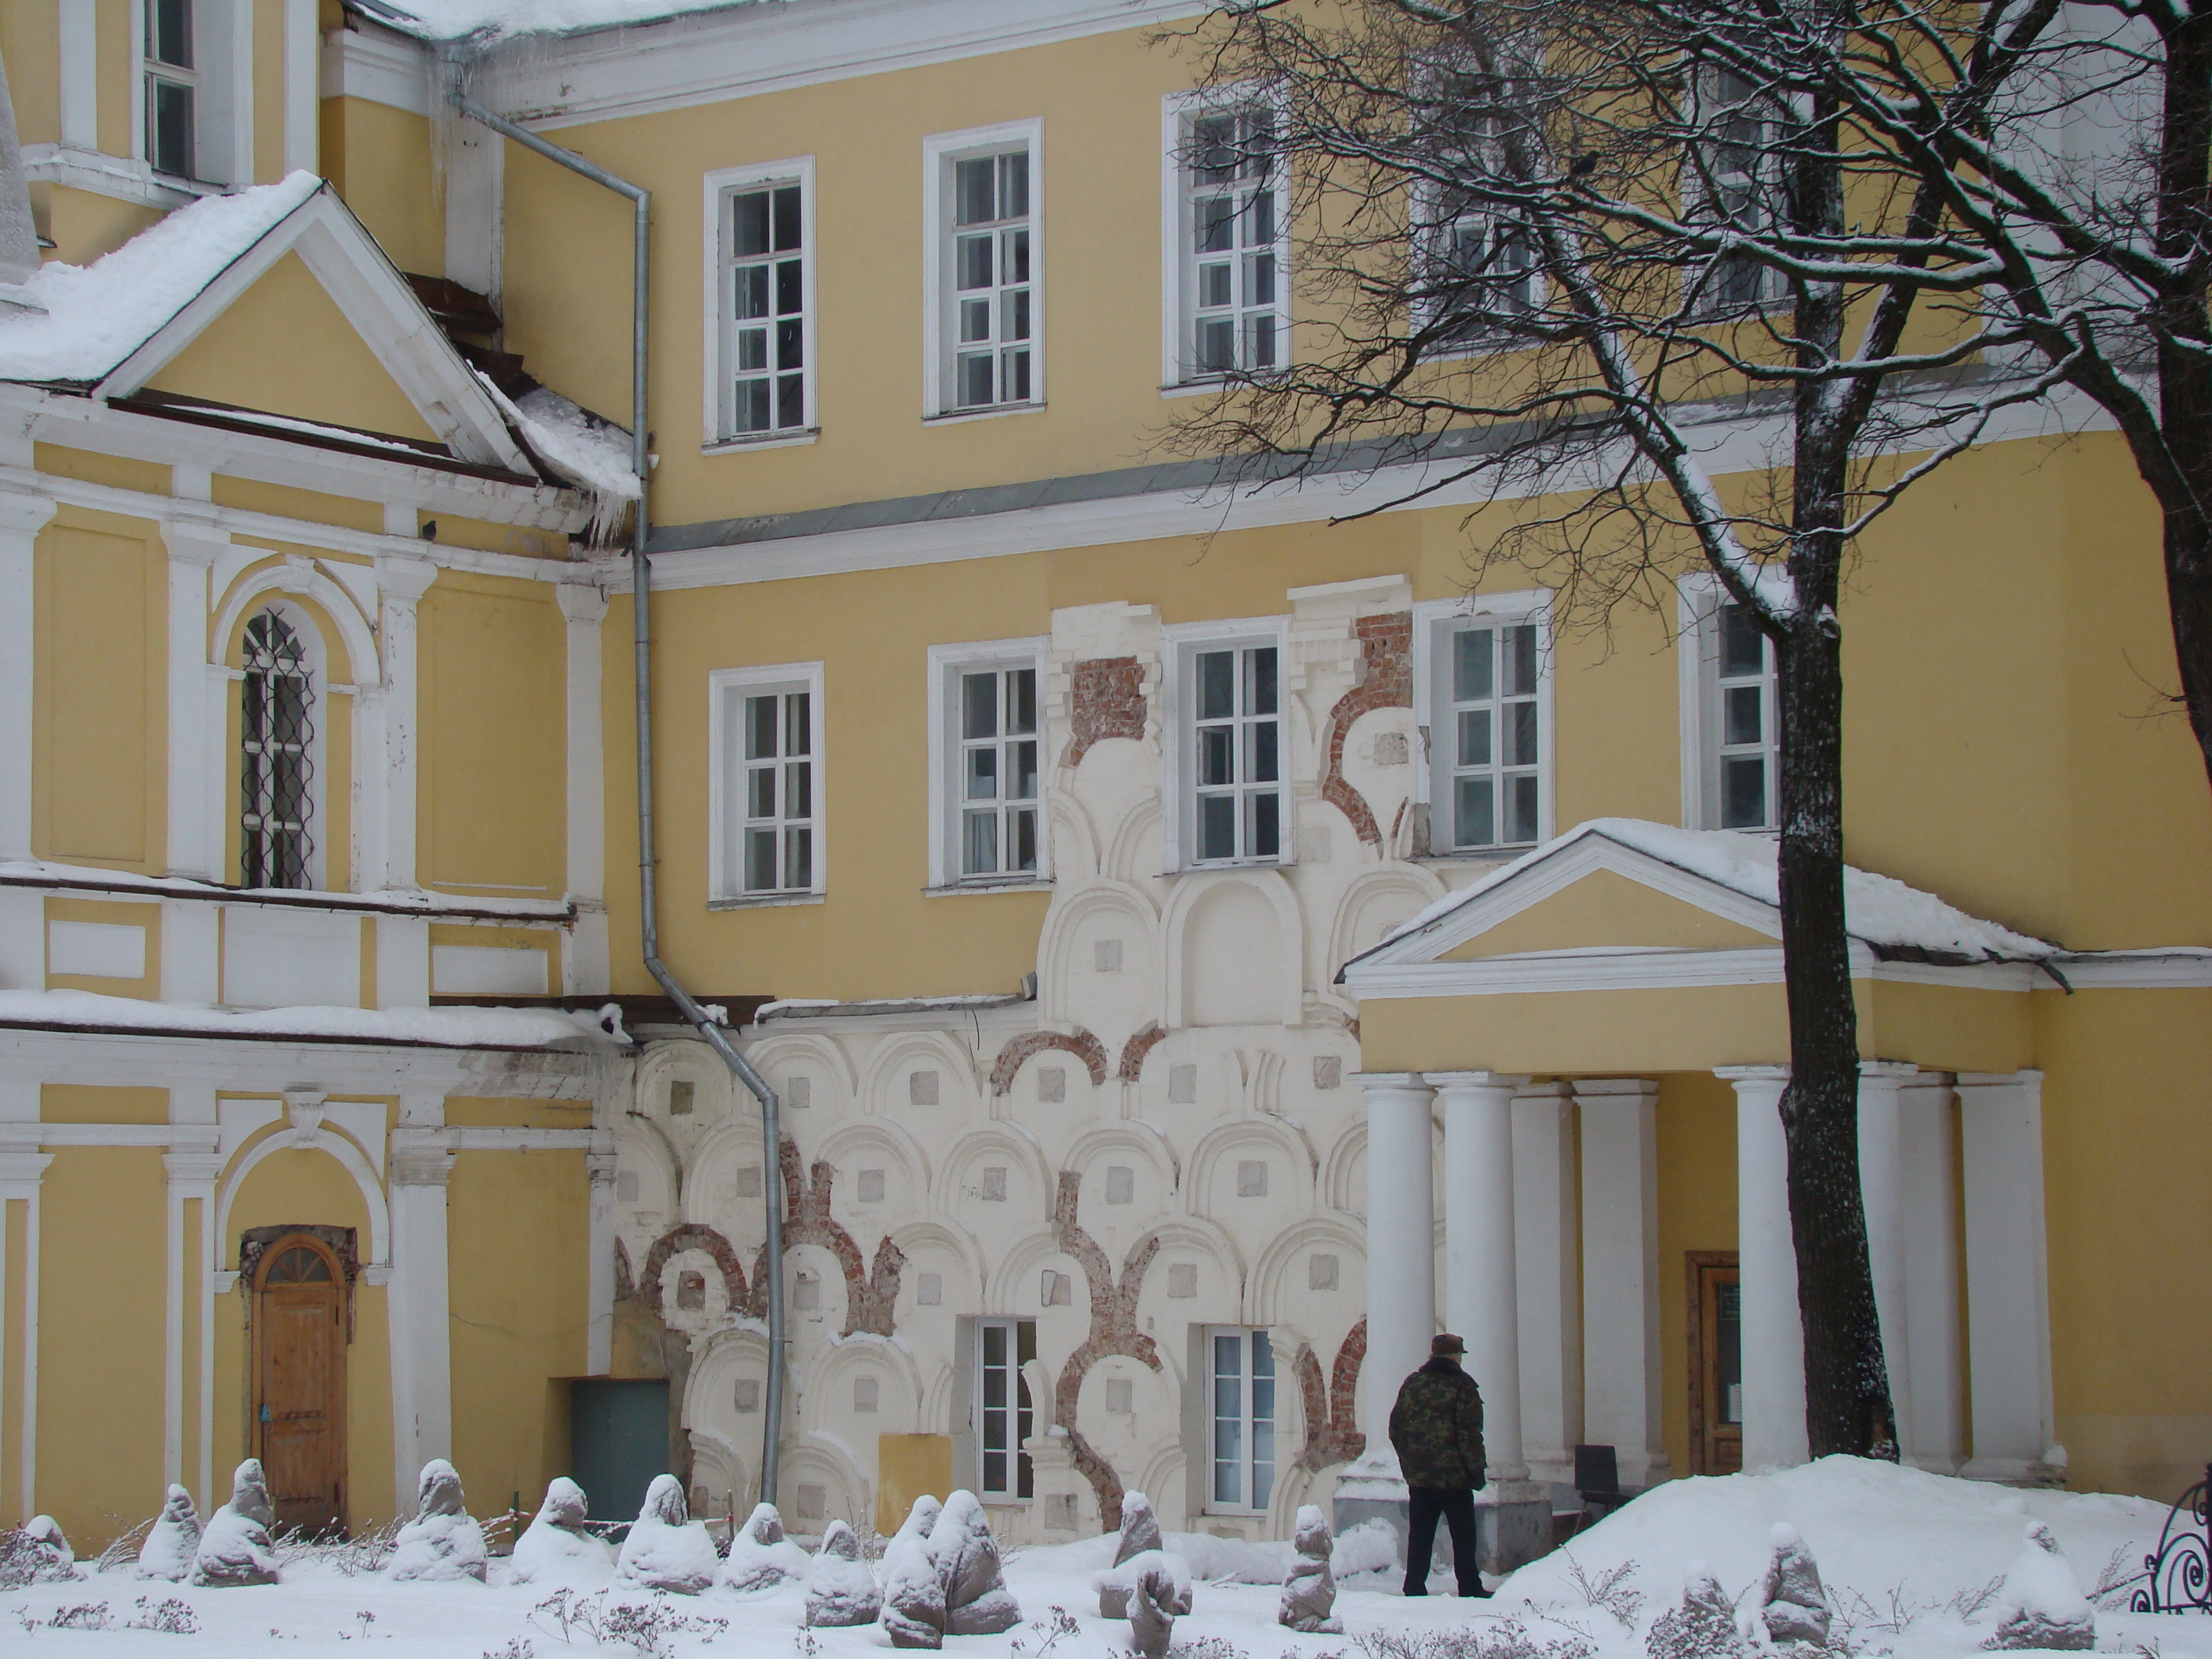
snow, winter, house, town, home, weather, season, sony, russia, sergievposad, dsc, h9, dsch9, neighbourhood